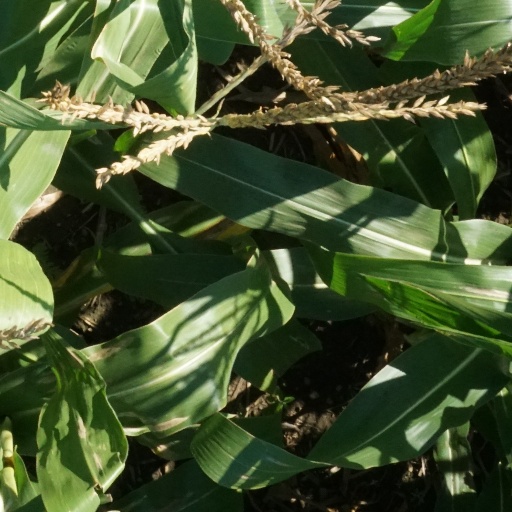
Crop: maize; corn